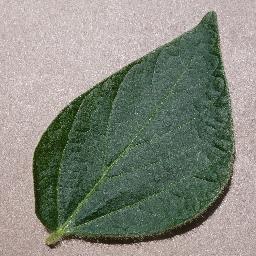
Label: Soybean___healthy